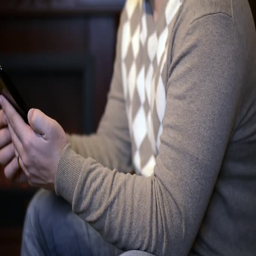
man with digital tablet near the fireplace